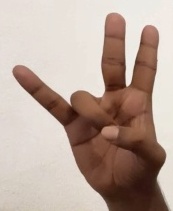
ASL sign: 7